Sky position (RA, Dec in degrees): 189.703, 17.759
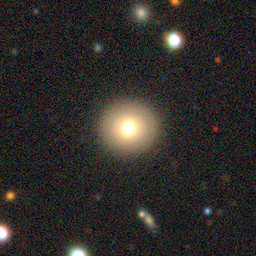
Galaxy morphology: Round Smooth Galaxies